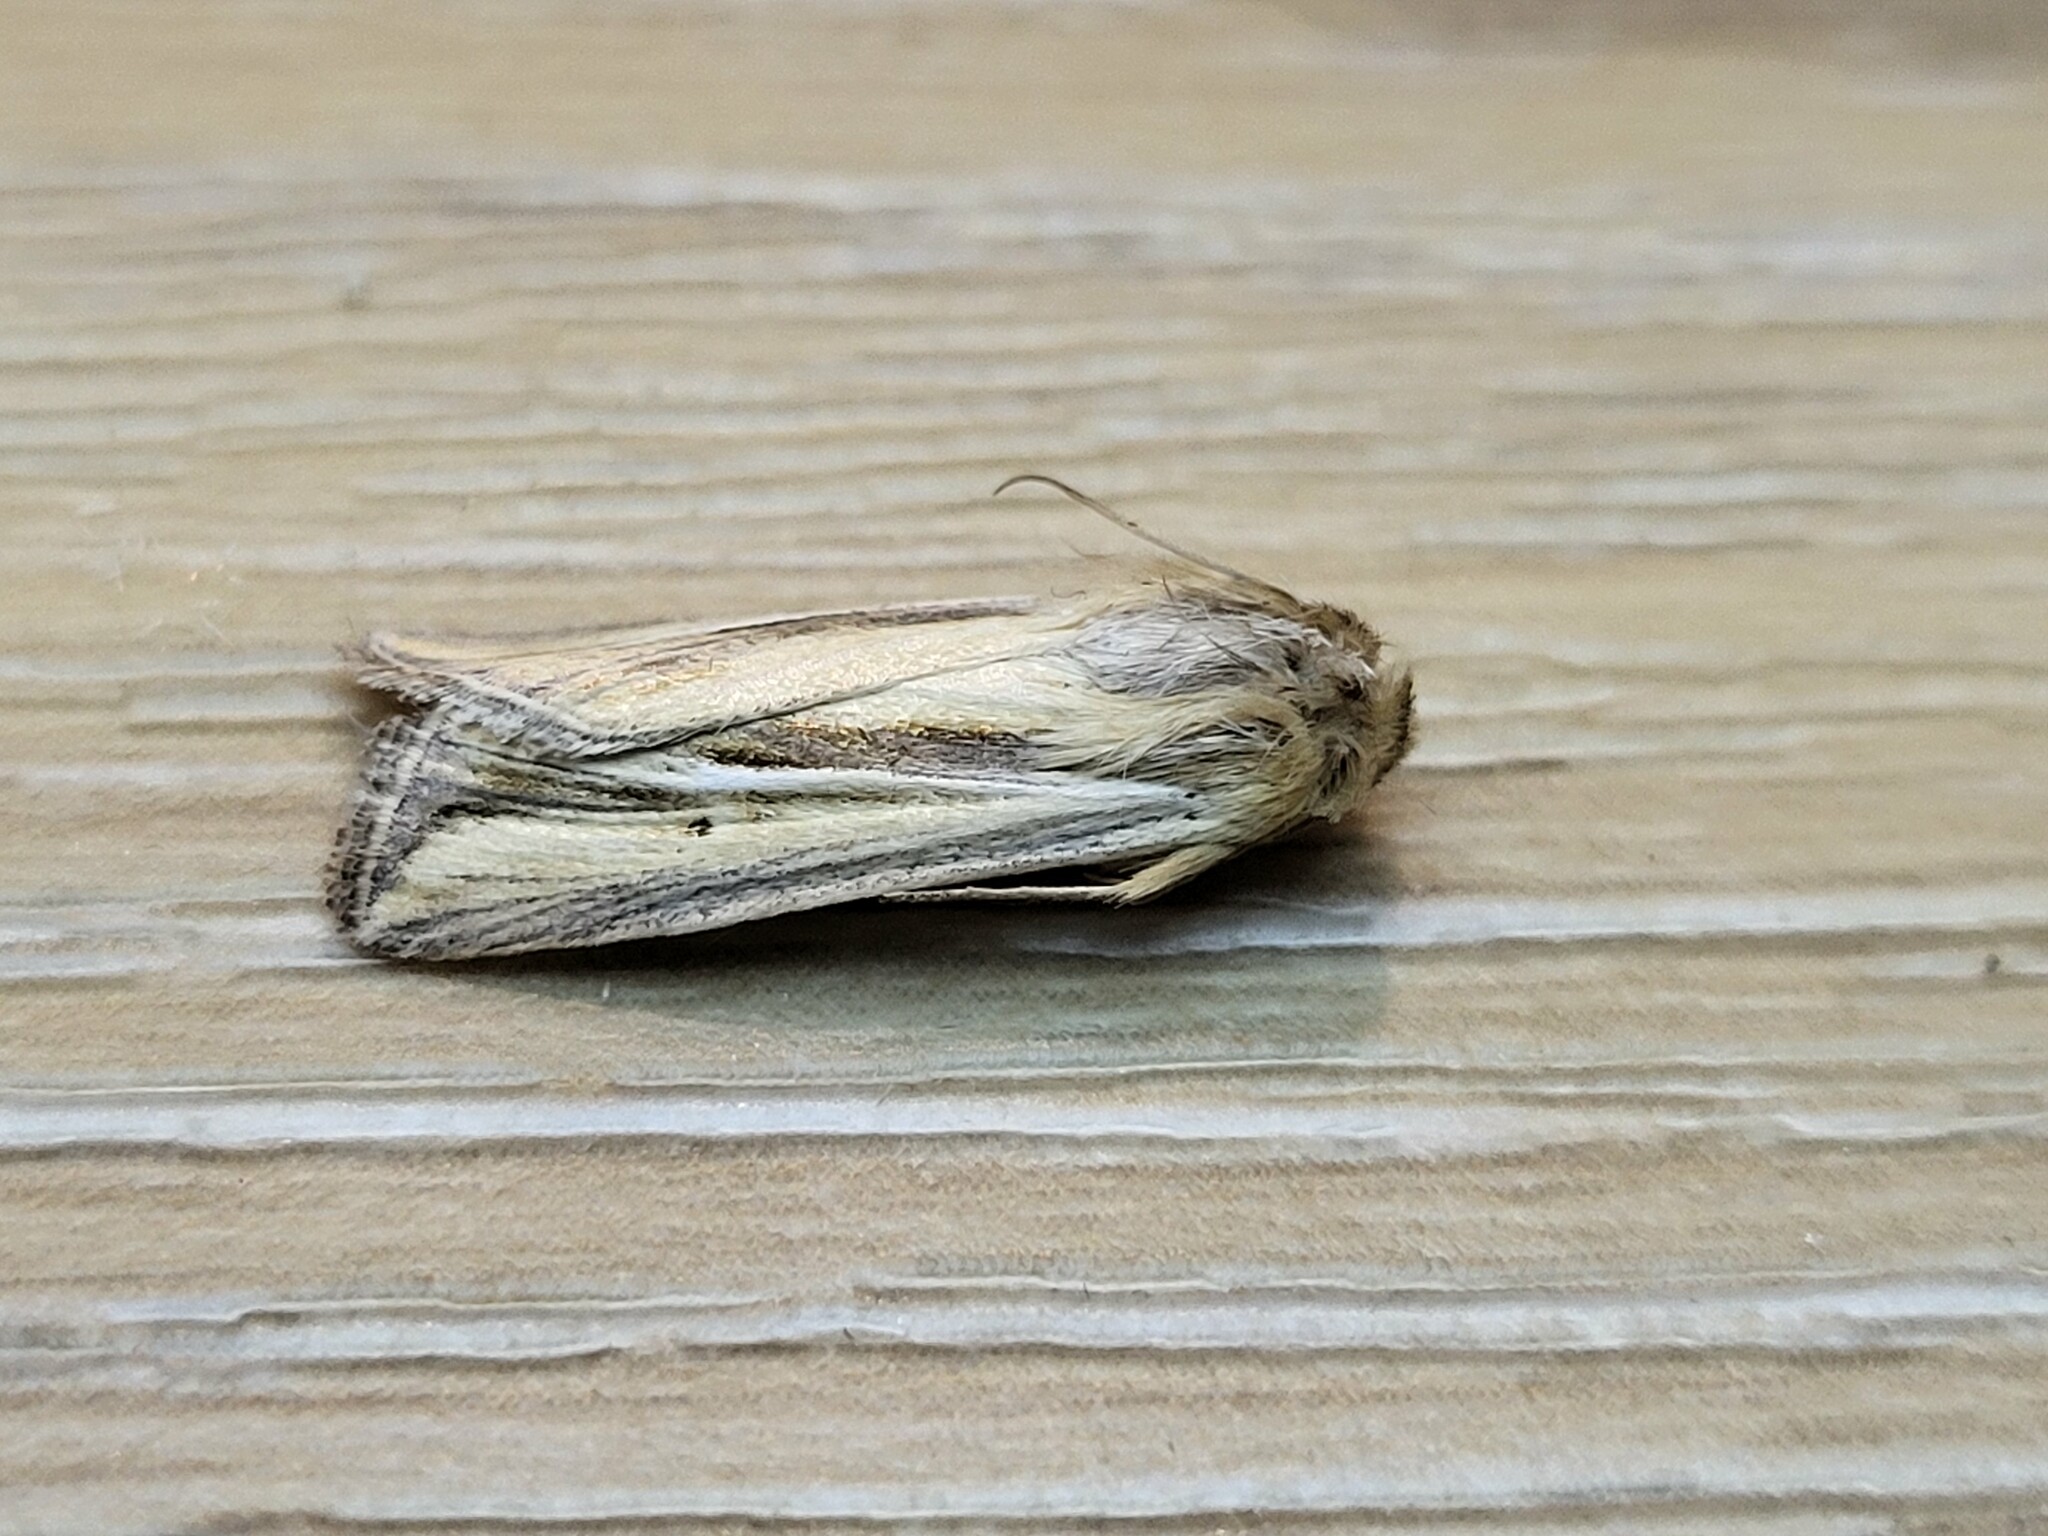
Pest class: wheathead_armyworm_Dargida_diffusa